Værnes Church

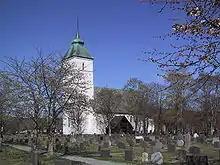
View of the church

Værnes Church is a parish church of the Church of Norway in Stjørdal Municipality in Trøndelag county, Norway. It is located just south of the town of Stjørdalshalsen, along the Stjørdalselva river, and just east of the Trondheim Airport, Værnes. It is the church for the Stjørdal parish which is also the seat of the Stjørdal prosti (deanery) in the Diocese of Nidaros. The white, stone church was built in a long church style in five stages from 1130 until 1190 by using plans drawn up by unknown architect. The church seats about 370 people.